Fabrizio Giovanardi

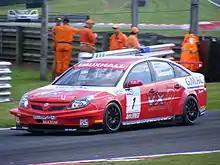
Giovanardi driving for VX Racing at the Oulton Park round of the 2008 BTCC season.

In 2008, Chilton left for Team Dynamics, and thus Giovanardi was joined by new team-mates Matt Neal (joining from Dynamics) and Tom Onslow-Cole (joining from West Surrey Racing) in a three-car team. Giovanardi was the driver to beat, and sealed the title convincingly at Brands Hatch, with two races to spare; clinching the title with a non-scoring fourteenth position, due to the result of rival Plato (fifth), he could no longer be caught in the title race. Until the first race at Brands, Giovanardi had been on a run of 39 consecutive points finishes which had begun at round 19 of the 2007 season, at Snetterton in late July. He failed to score a top ten finish in the entire round, after failing to start in the second race and finishing eleventh in the final race. His only point came from the fastest lap of the final race. Plato finished third in the championship, as Mat Jackson overhauled his points tally after a good final weekend of the season.